British concession of Tianjin

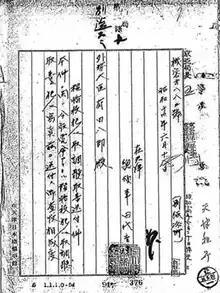
Diplomatic Letter on the Cheng Xigeng Incident

Disputes between Britain and Japan had been growing as early as 1938. At the end of September, the British concession authorities arrested Su Qingwu, a supposed leader of the anti-Japanese guerrillas, on the advice of the Japanese military authorities. The Japanese side requested the British concession authorities to extradite Qingwu, but the British side refuted that there was insufficient evidence to prove that Qingwu used the concession as a base for anti-Japanese activities. The stalemate in Qingwu's case led to heated debates in the British government; both the British ambassador and consul in Tianjin believed if Qingwu was guilty, he ought to be transferred to Japan. However, the British ambassador to China and most members of the British Foreign Office, Far East Department disagreed, believing that "Japanese actions during the Tianjin incident is part of its 'new order' policy meant to completely squeeze out British influence in China". The British Foreign Office took the stance of the latter and declined to hand over Qingwu to the Japanese.